Anti-piracy measures in Somalia

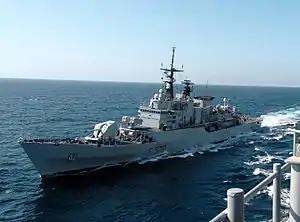
Part of Operation Atalanta, the Italian "Maestrale"-class frigate "Maestrale" prepares to take on fuel alongside the amphibious assault ship during an underway replenishment in the Indian Ocean.

From 2014 onwards, a larger presence of Indian and Chinese navy ships led to a marked reduction of piracy attacks, as they embarked on several joint efforts in rescuing hijacked ships. This includes the famous rescue of the hijacked bulk carrier OS 35 between the coasts of Somalia and Yemen in 2017.